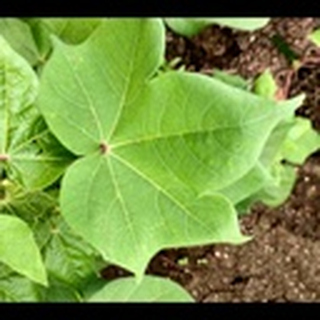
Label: healthy_cotton